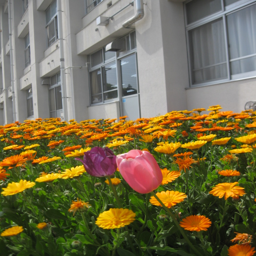
the flower garden at 1 of my schools .